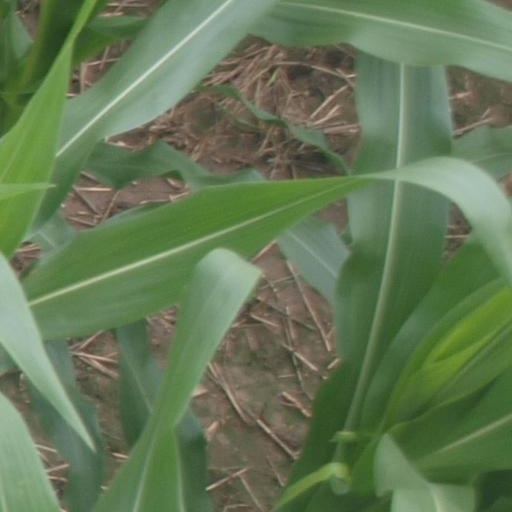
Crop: maize; corn